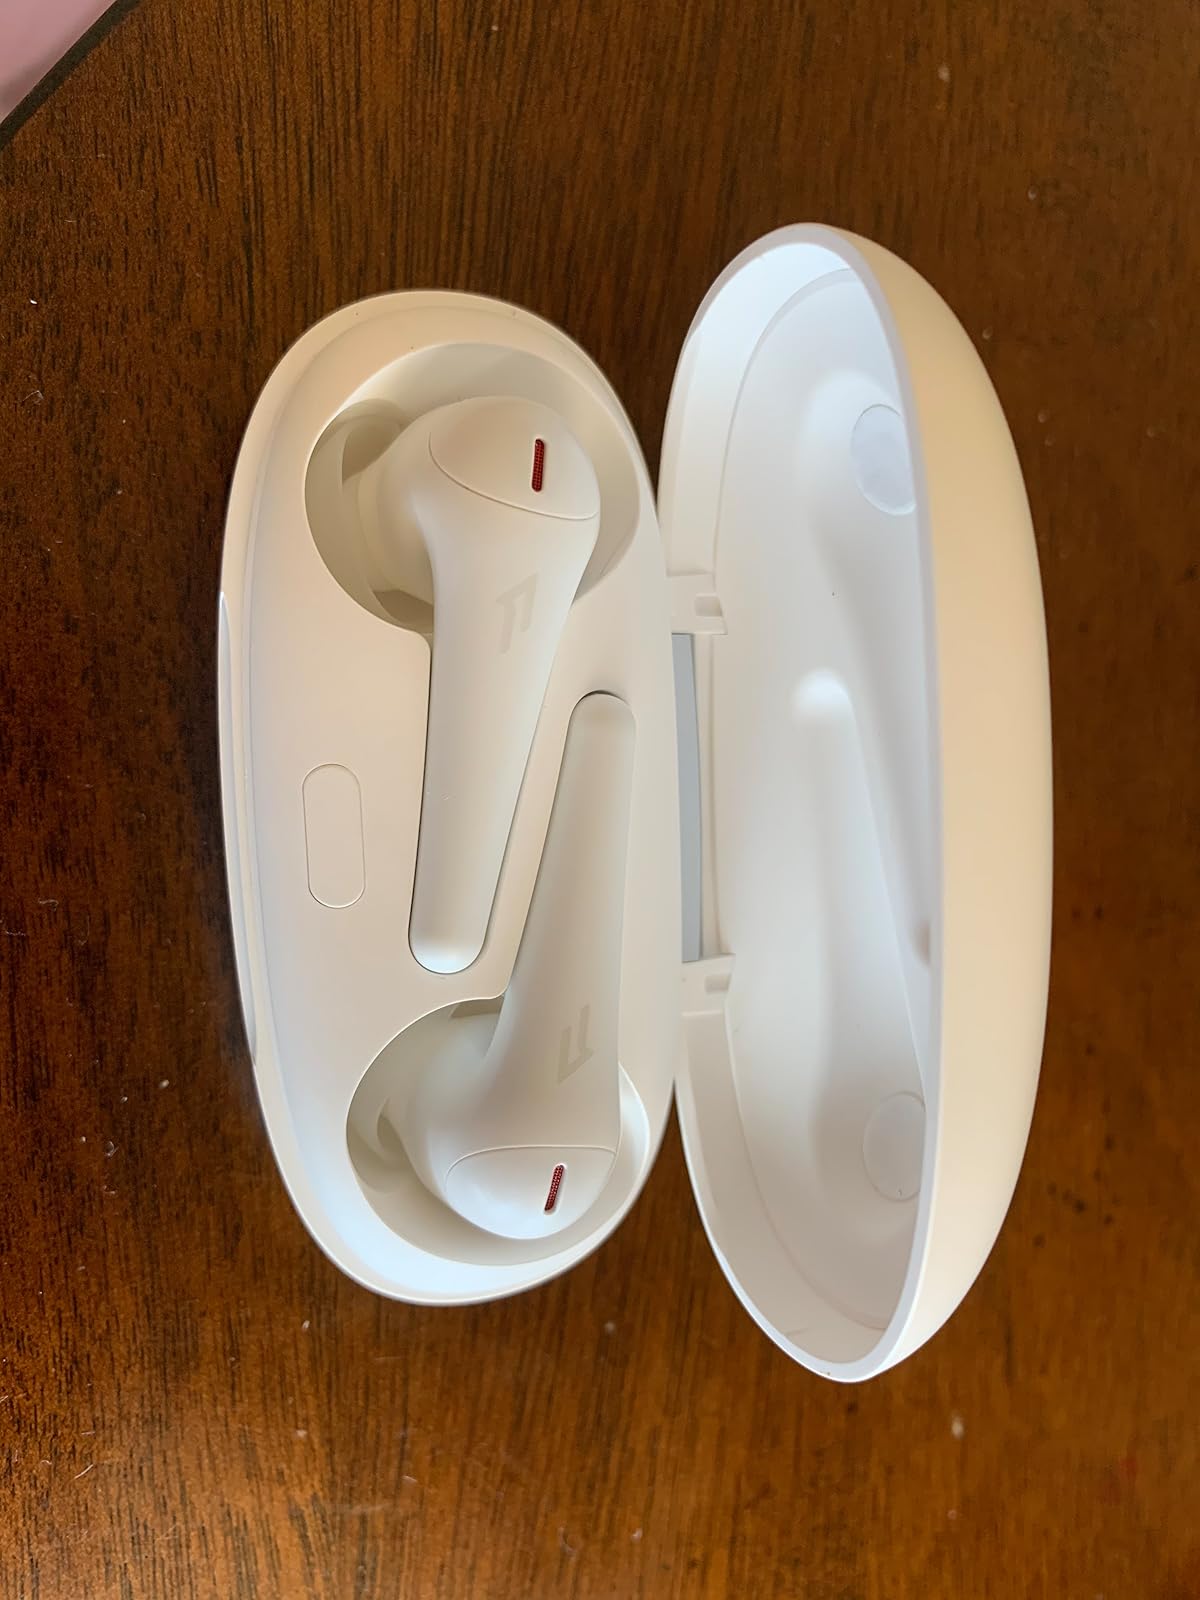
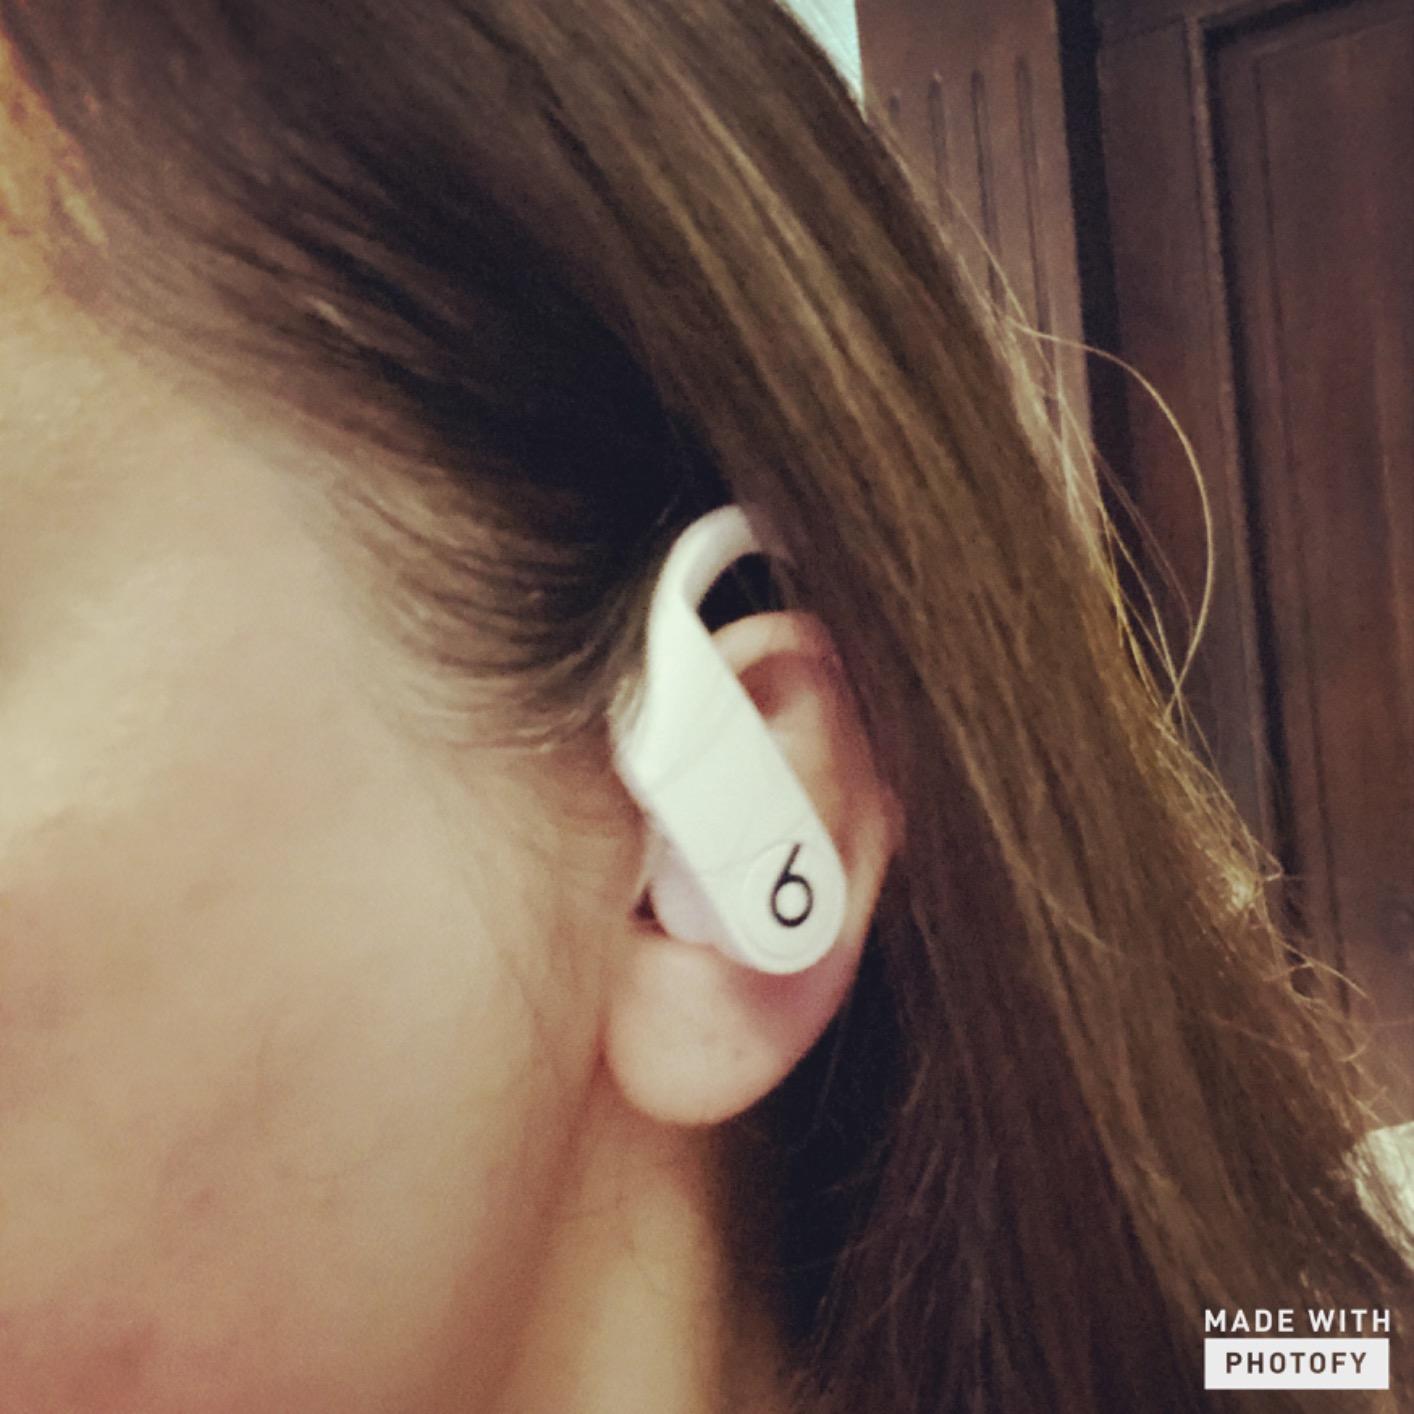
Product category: earbuds
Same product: no